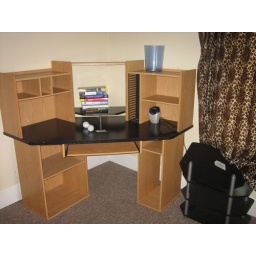
desk and shelf in Joel's room